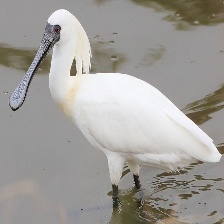
Species: BLACK FACED SPOONBILL
Scientific name: PLATALEA MINOR
ImageNet parent category: spoonbill